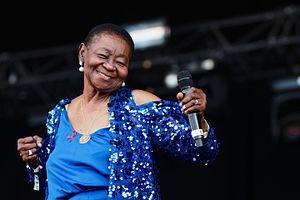
Calypso Rose, née Linda McArtha Monica Sandy-Lewis le 27 avril 1940 dans le village de Bethel, sur l'île caribéenne de Tobago en République de Trinité-et-Tobago, est une chanteuse trinidadienne de calypso. Elle a commencé à écrire des chansons à l'âge de 15 ans et elle a écrit plus de 800 chansons et enregistré plus de 20 albums.